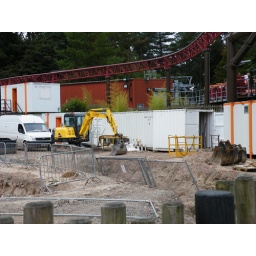
Looking towards Rita where the trenches continued. This is where the train would move up to the lift hill in later months